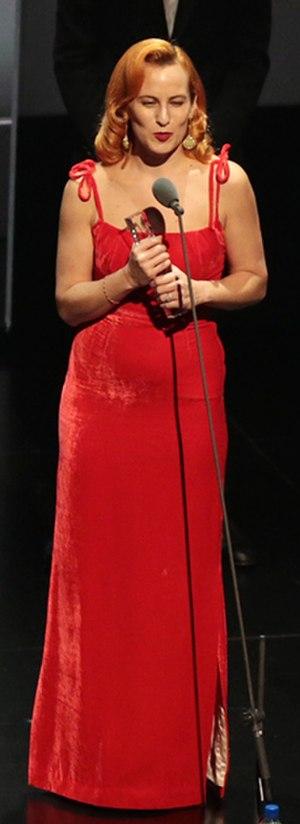
Charlotte Olympia est une marque de chaussures et accessoires créée par Charlotte Olympia Dellal en 2008.